Italian submarine Turchese

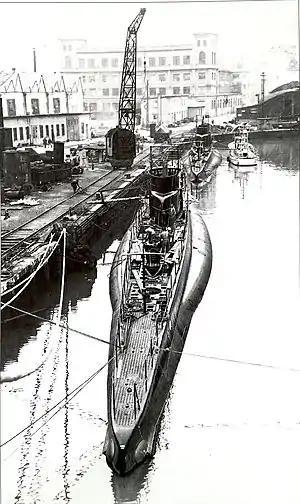
"Turchese" at Monfalcone

During her war career "Turchese" conducted many uneventful patrols in the Strait of Sicily and near the North African coast.